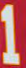
Number: 1